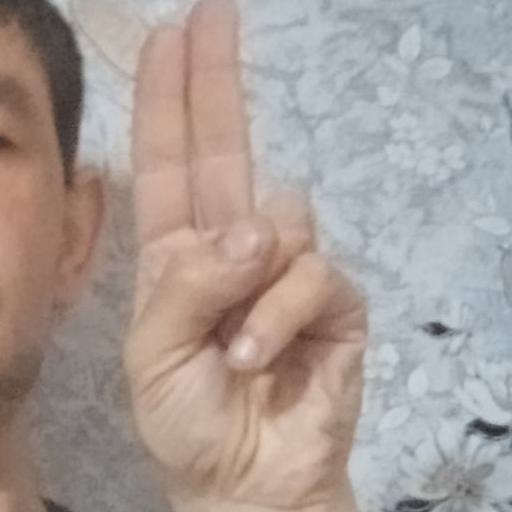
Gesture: two_up